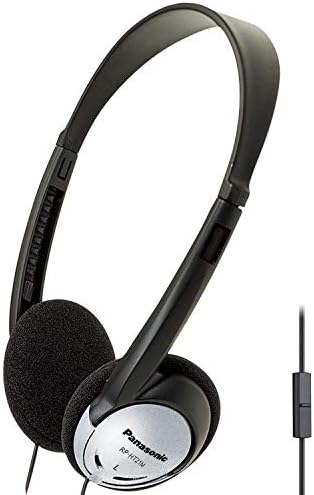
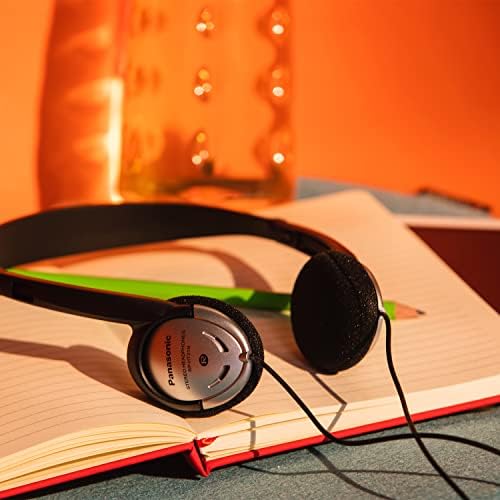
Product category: headphones
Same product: yes